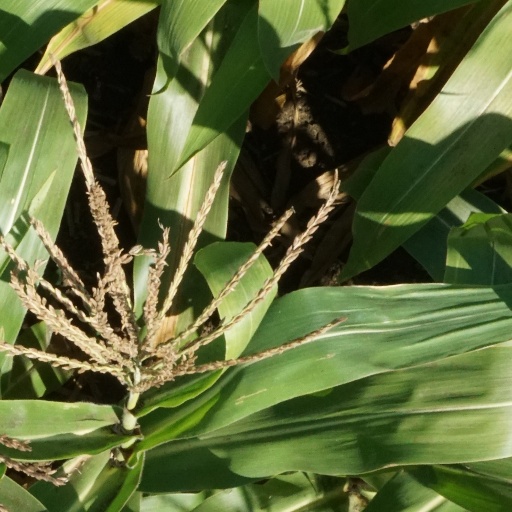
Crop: maize; corn